Interallied Memorial of Cointe

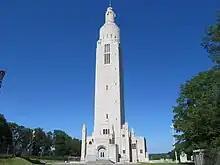
The Interallied Memorial Tower

The Interallied Memorial at Cointe (in ) is a war memorial built after World War I in Liège, Belgium. The memorial is a complex consisting of the as a religious building and a cenotaph with a tower as a secular monument.